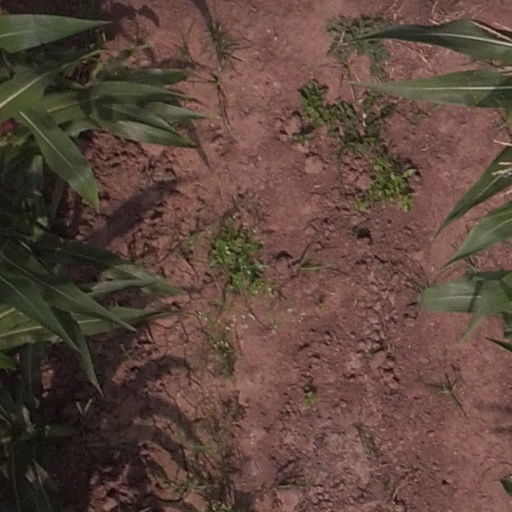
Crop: maize; corn